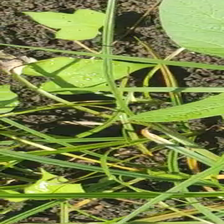
Weed species: Obscure_morning _glory(Ipomoea obscura)